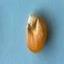
Maize quality: Good